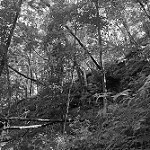
Label: B & W